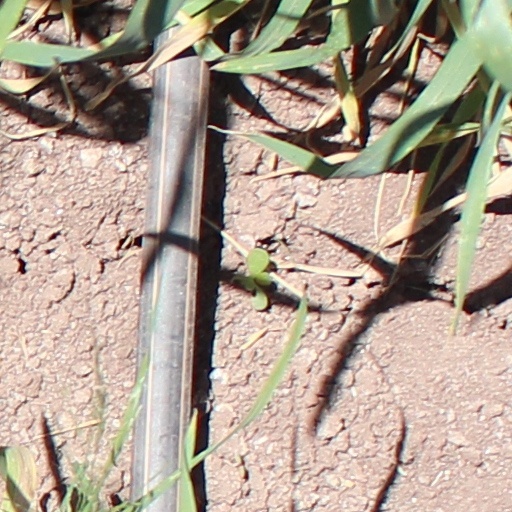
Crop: wheat